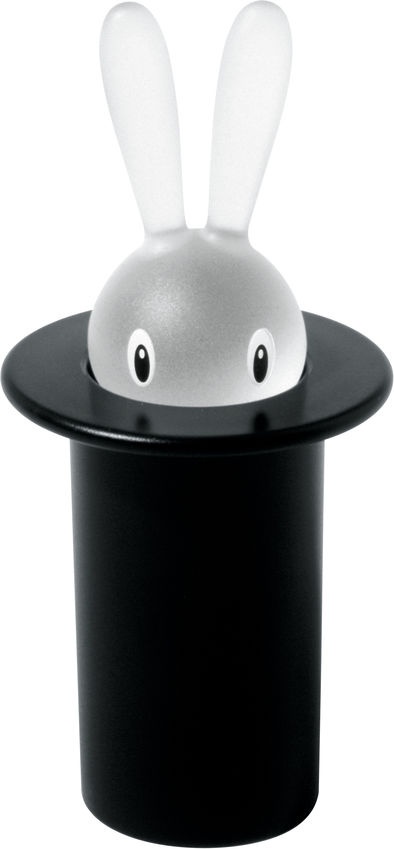
ASG16 B Magic Bunny toothpick holder Black
Toothpick holder in thermoplastic resin, black. Description The toothpick is an essential accessory, but using it can be a bit embarrassing. Stefano Giovannoni has defused all embarrassment with this toothpick holder which, in the best tradition of design that applies the “Children Code”, is almost a game to use. Features C. Category Table accessories Material Dim Z 14.00 cm Packing Weight .208 Kg Designer Stefano Giovannoni C. Category Table accessories Collection A di Alessi Palimpsest fall/winter EAN 8003299958030 Net Weight .208 Kg Diameter 7.50 cm
Brand: Alessi
Category: Home & Garden > Kitchen & Dining > Kitchen Tools & Utensils > Kitchen Organizers > Toothpick Holders & Dispensers > Toothpick Holders